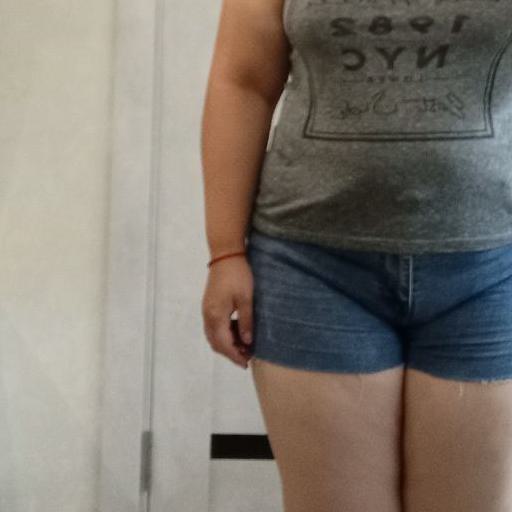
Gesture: no_gesture